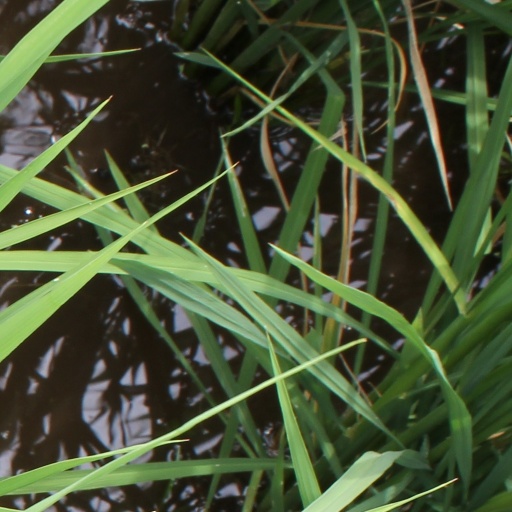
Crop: rice